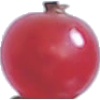
Label: Redcurrant 1